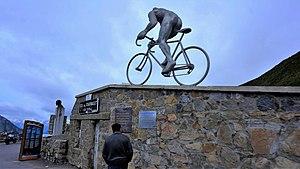
Le Tour de France 2019 est la 106ᵉ édition du Tour de France cycliste. Le grand départ a lieu le 6 juillet 2019 à Bruxelles en hommage au cinquantenaire de la première victoire sur le Tour d'Eddy Merckx et l'arrivée est jugée le 28 juillet à Paris, sur l'avenue des Champs-Élysées.